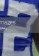
Number: 2